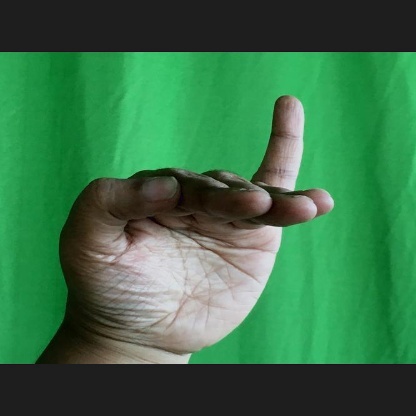
Mudra: Hamsapaksha